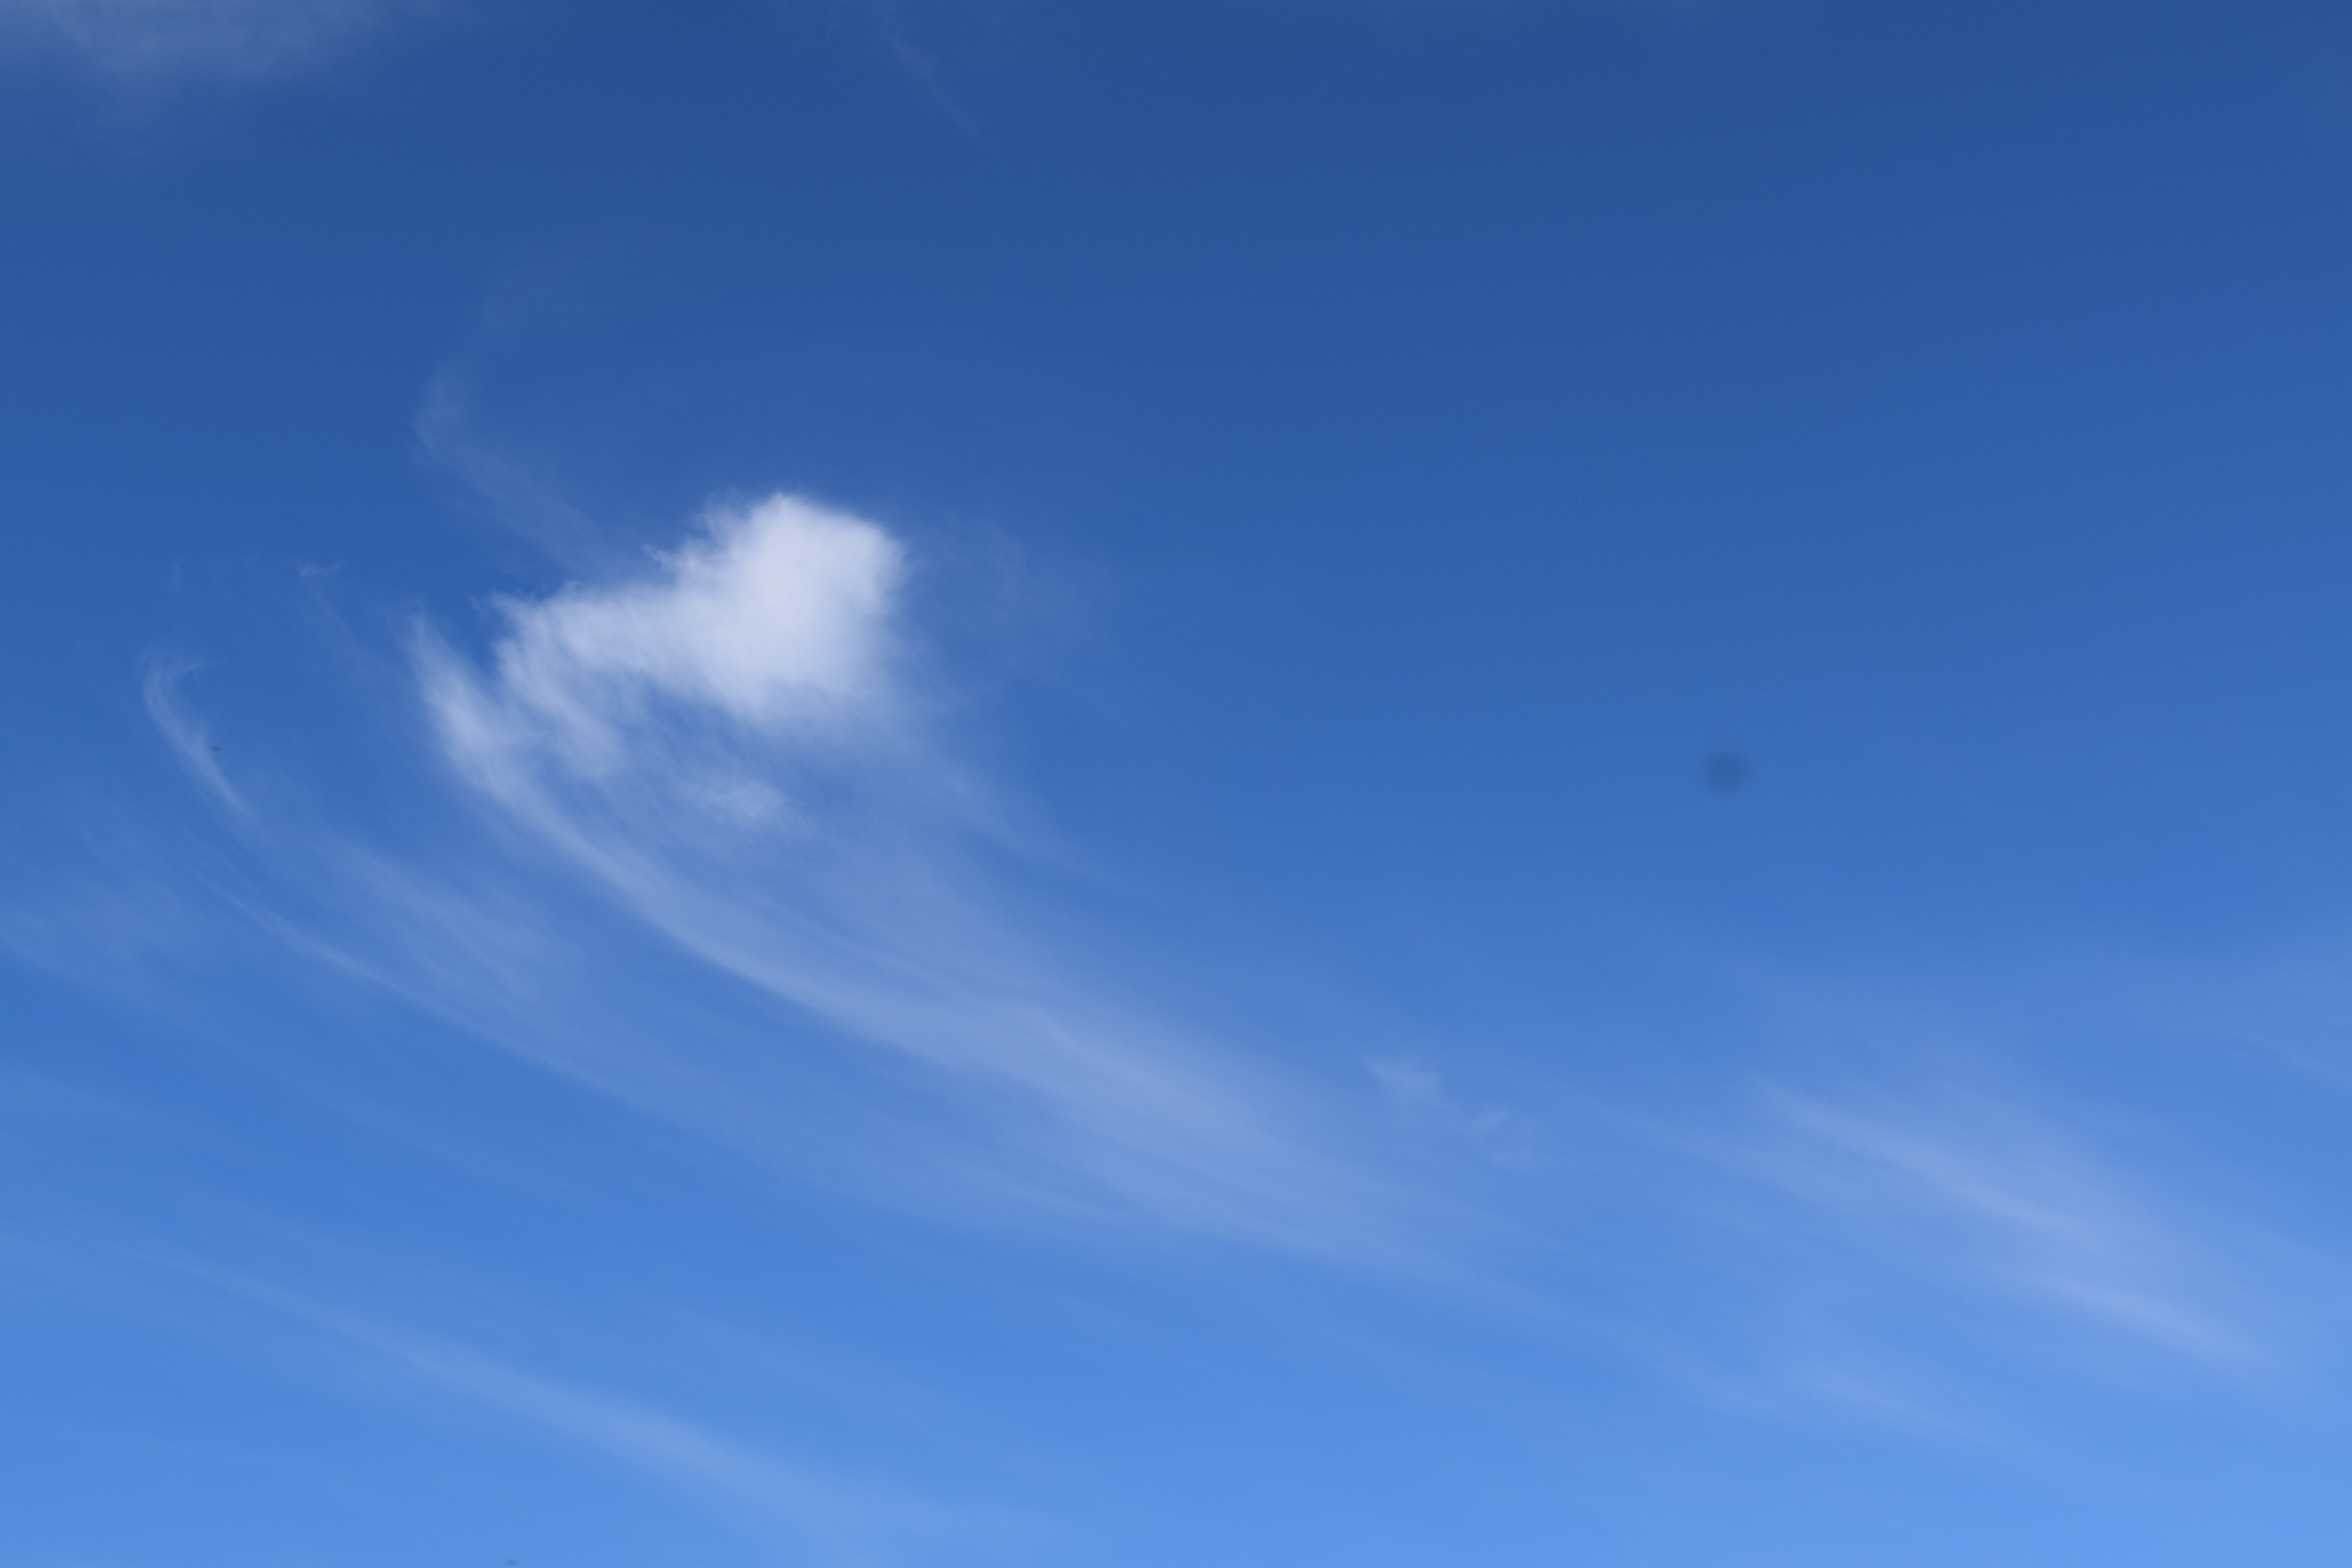
cloud, sky, summer, blue, daytime, atmosphere, azure, calm, meteorological phenomenon, cumulus, horizon, electric blue